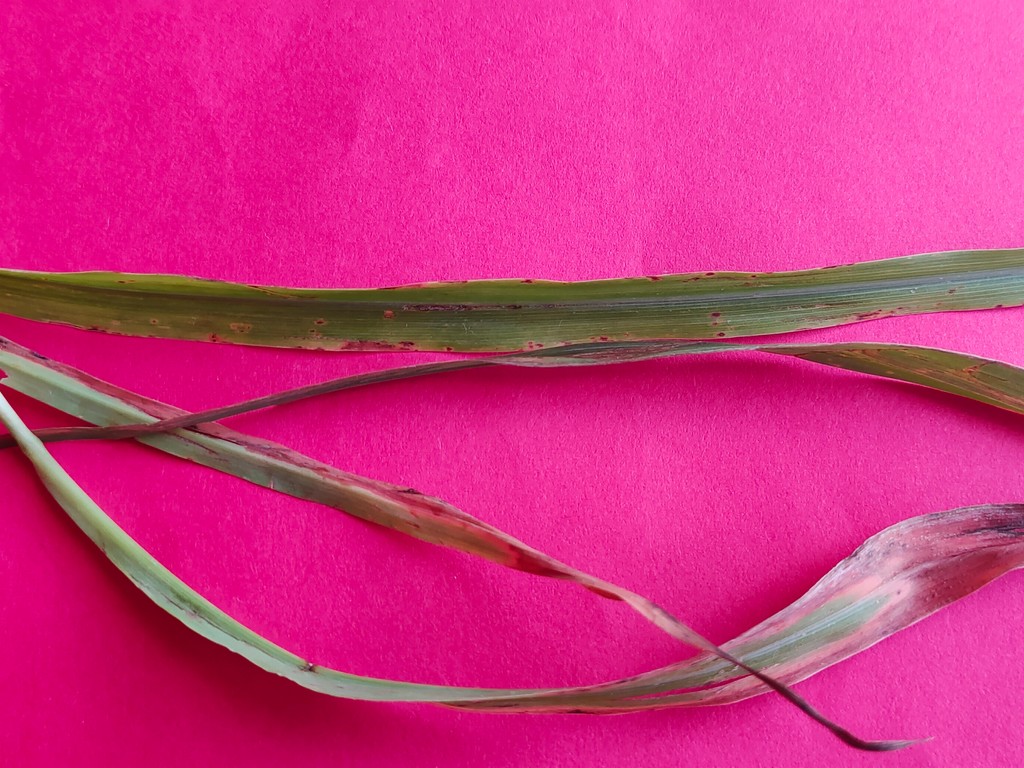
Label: Unhealthy